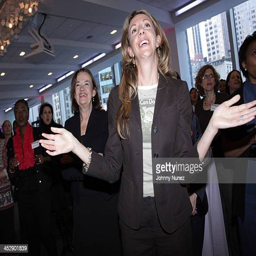
organization leader and person attend event